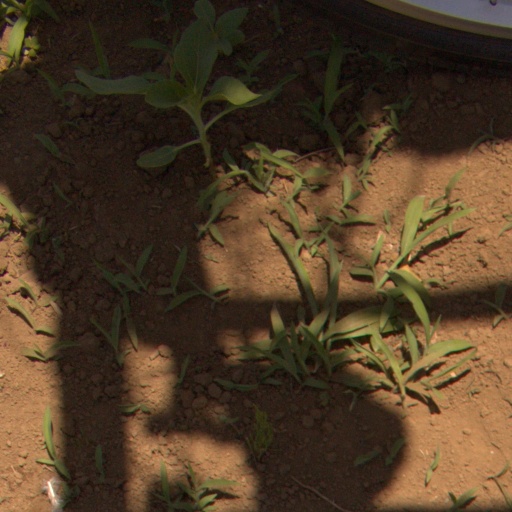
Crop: Jerusalem artichoke